The Son of Hannibal (1918 film)

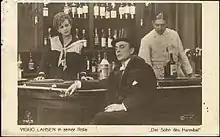

The Son of Hannibal is a 1918 German silent film directed by and starring Viggo Larsen. It also features Franz Verdier and Käthe Haack. The film was remade in 1926.